Warning (Green Day album)

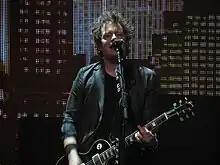
Green Day recruited touring guitarist Jason White to perform with the band on the 2000 Vans Warped Tour.

While Green Day was nearing completion of "Warning", the band announced it would be performing on the 2000 Vans Warped Tour during the summer before the album's October release. Although the group had been invited to perform on the tour before, they were unable to because of scheduling conflicts. Because of Green Day's new stylistic change displayed on "Warning", the band was considered an unconventional choice for the tour. Jason White, guitarist for Armstrong's side project Pinhead Gunpowder, was recruited to perform with the band to add "more power" to the group's sound; White observed that "Even I was like, 'Why are Green Day on the Warped Tour?'". Fat Mike of NOFX recalled, "They were the biggest band on the tour but it wasn't by far. Green Day weren't super popular at that time. I think they did the Warped tour because they "wanted" to get popular again." He also went on to call "Warning" "probably their worst album, I think. It's what happens, the ups and downs." However, Joel Madden of Good Charlotte, whose 2002 release "The Young and the Hopeless" outsold "Warning", opined that "I was definitely aware that our record at the time sold more maybe than their record but I think we idolized them so much that it didn't matter. We thought "Warning" was one of their best records."